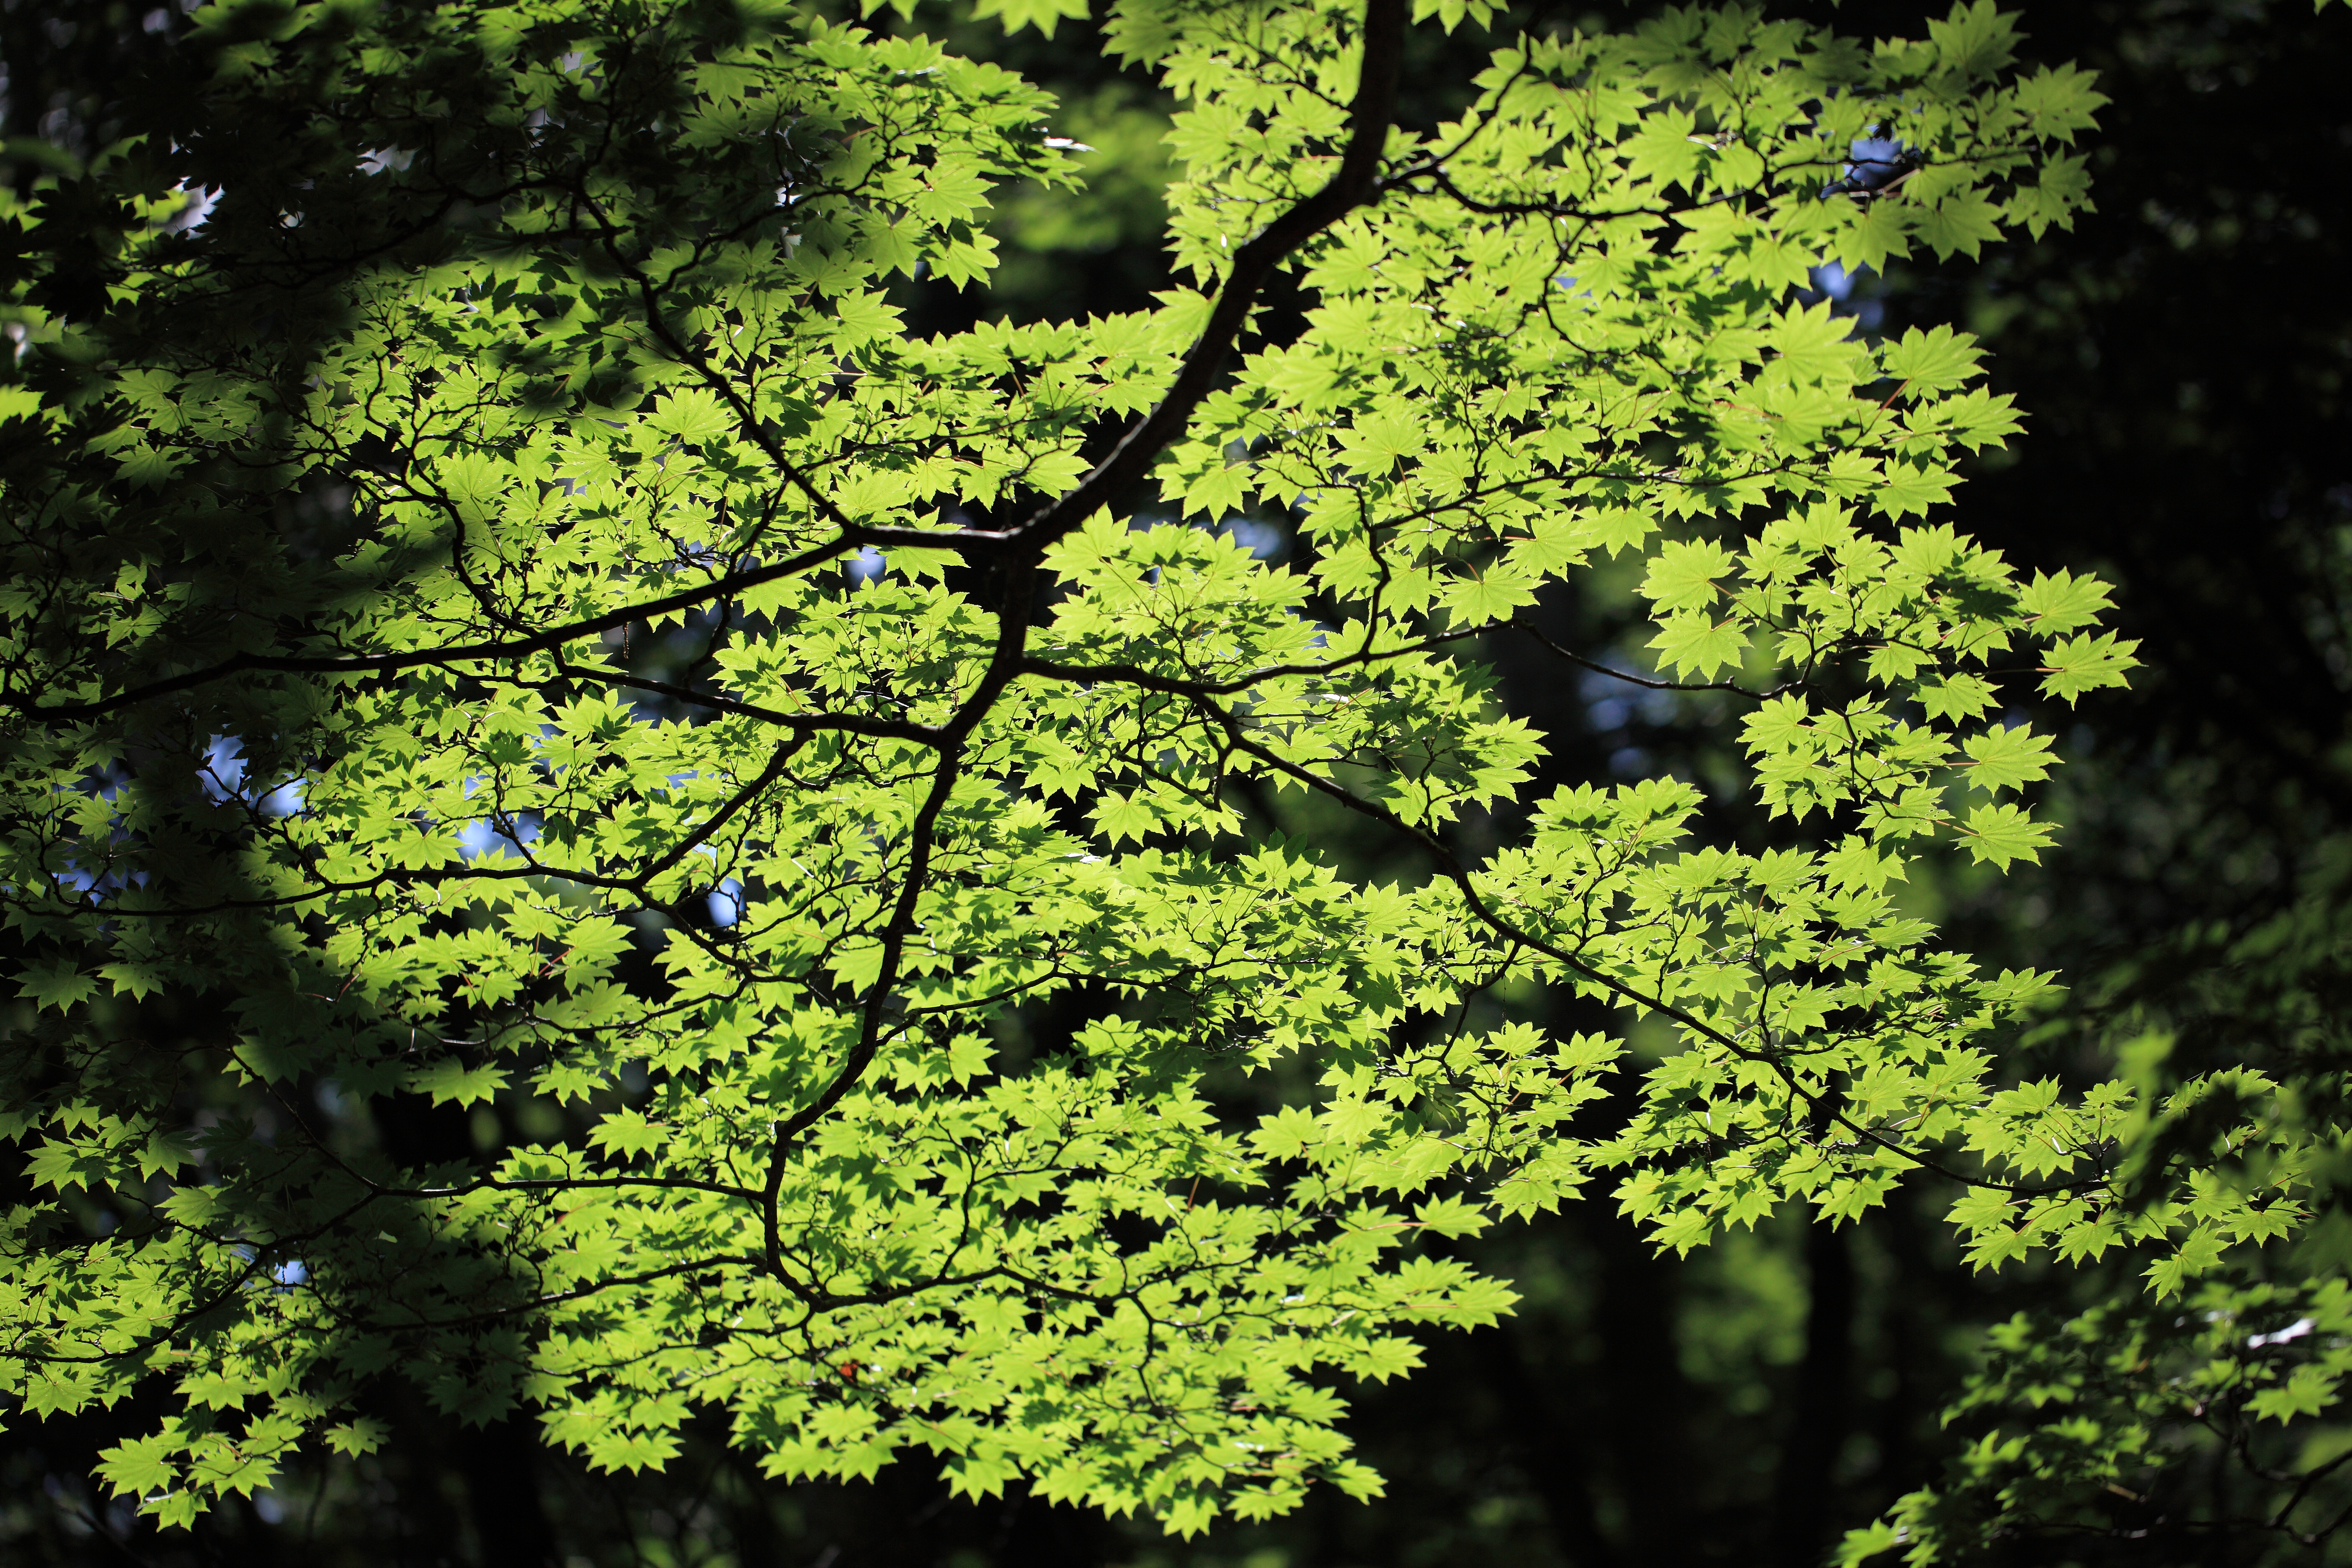
tree, nature, forest, branch, blossom, plant, sunlight, leaf, flower, green, high, autumn, botany, flora, mountains, shrub, deciduous, 5d, hires, woodland, markii, ecosystem, hi, res, resolution, gunma, acer, maebashi, akagiyama, flowering plant, biome, woody plant, land plant